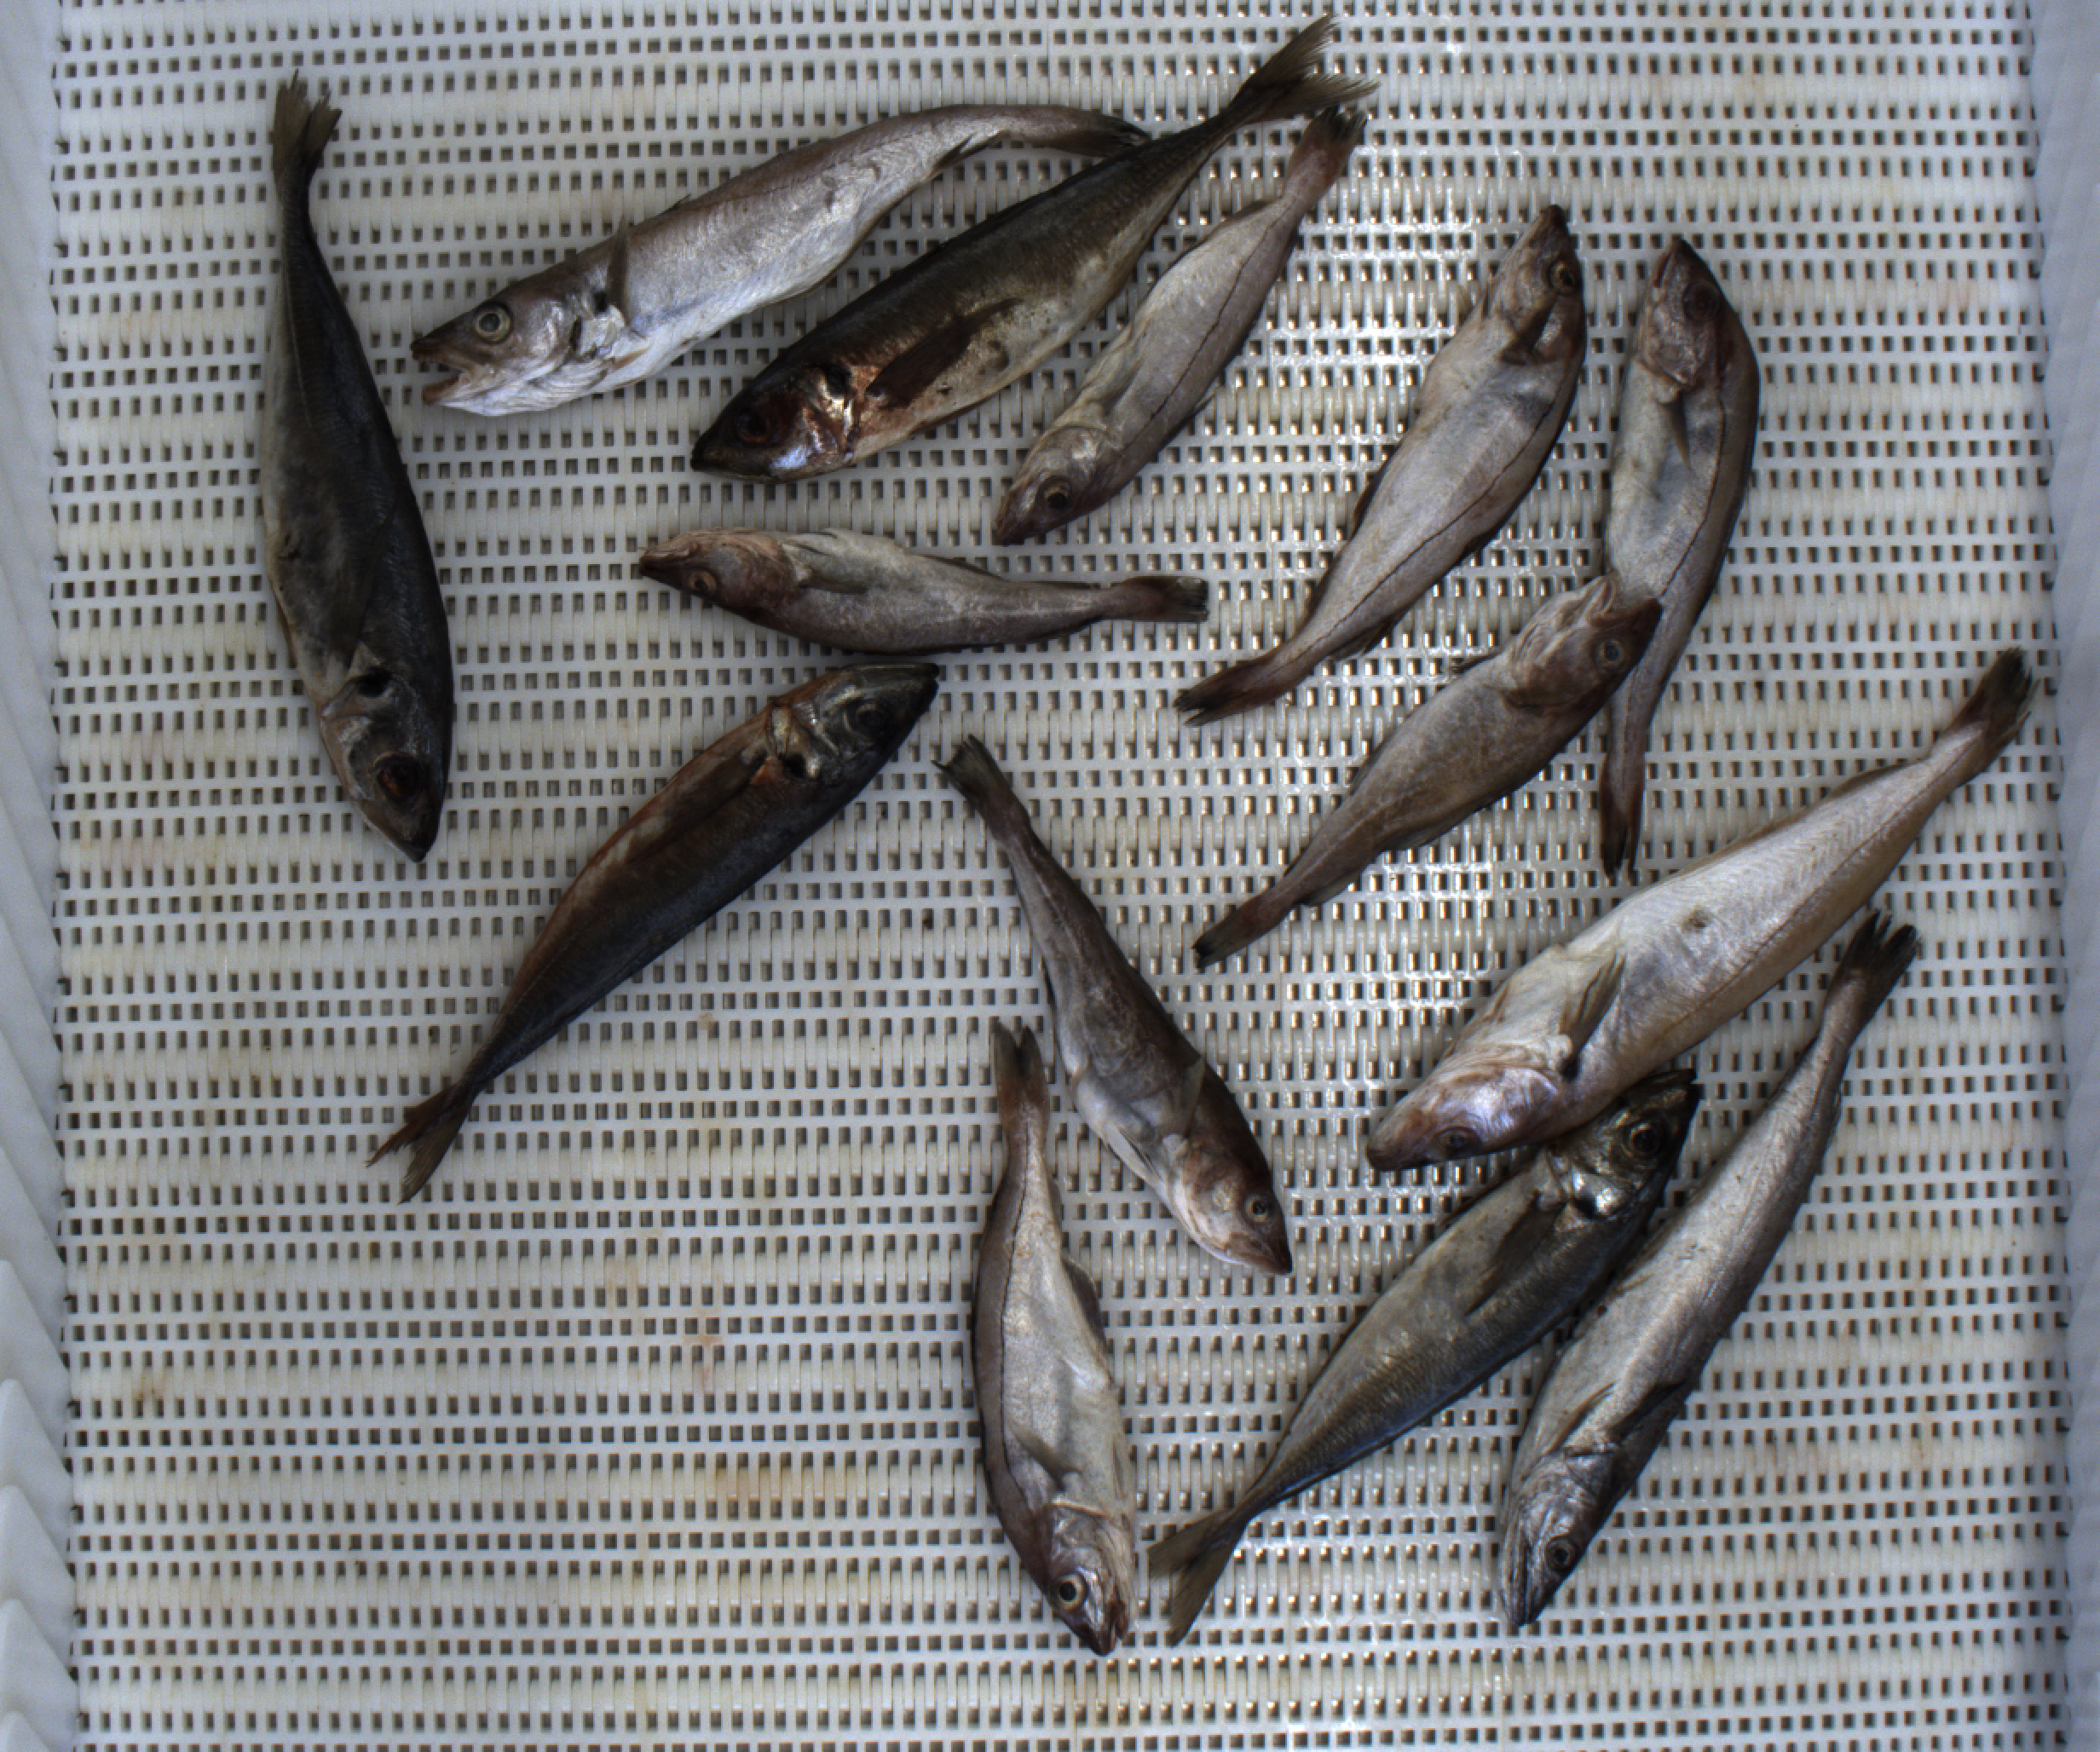
Total fish: 14
Cod: 3
Haddock: 4
Whiting: 2
Hake: 1
Horse mackerel: 4
Saithe: 0
Other: 0